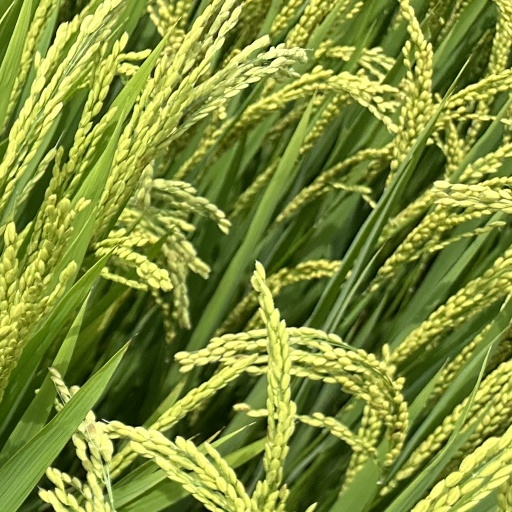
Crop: rice